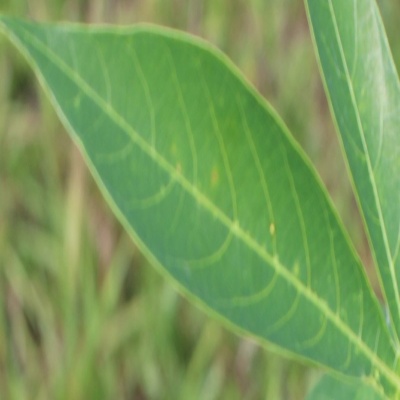
Crop: Cassava
Condition: green mite